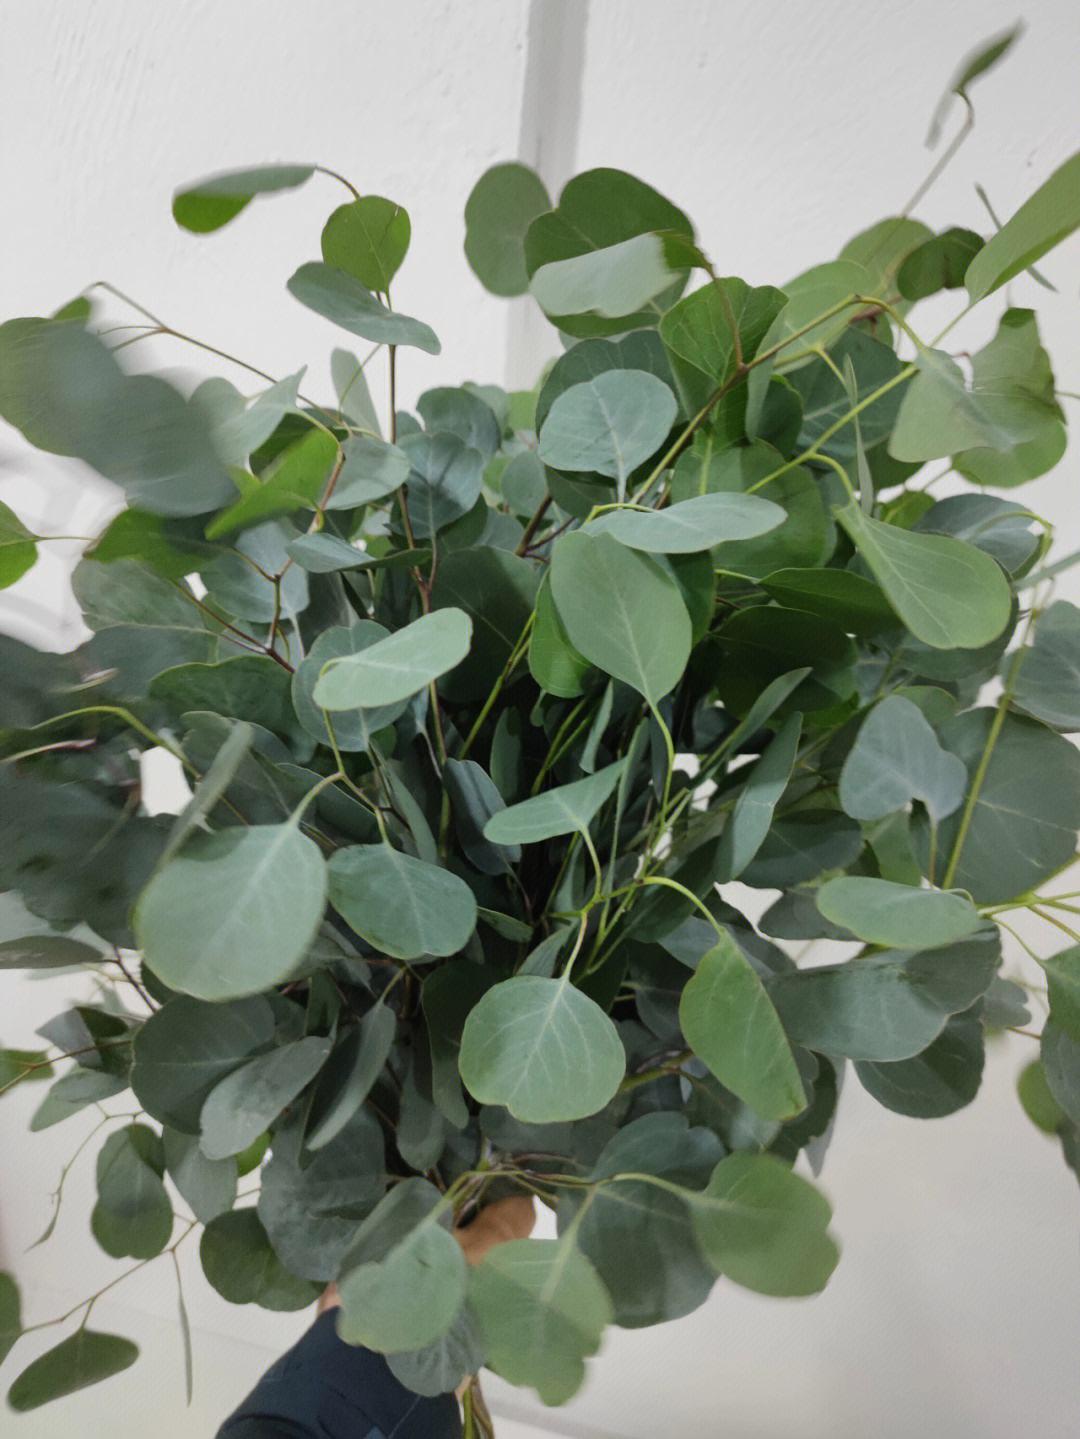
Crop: apple
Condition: healthy